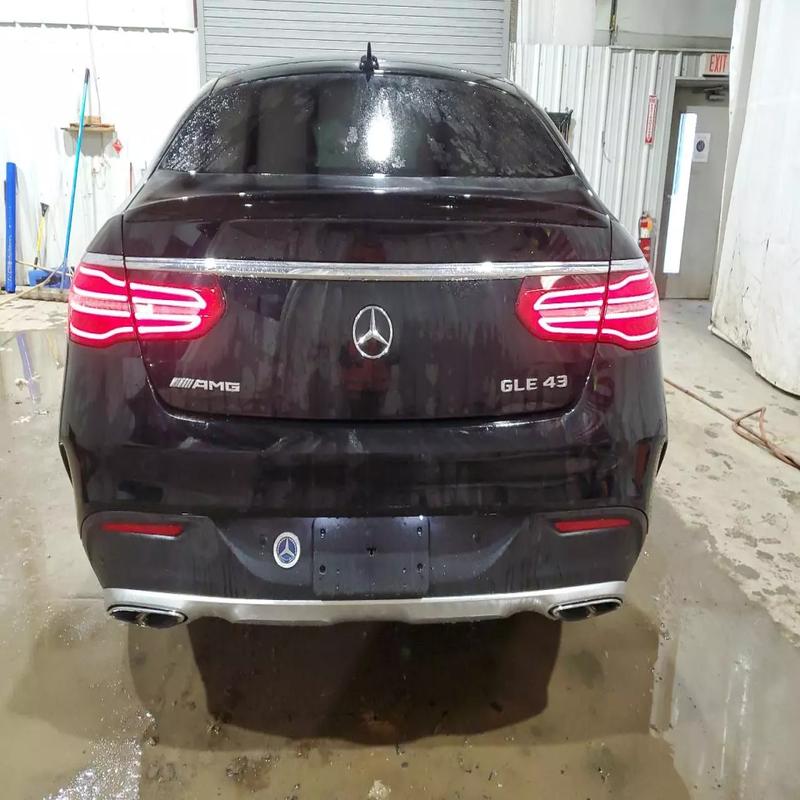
Aucun dommage détecté.
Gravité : aucun